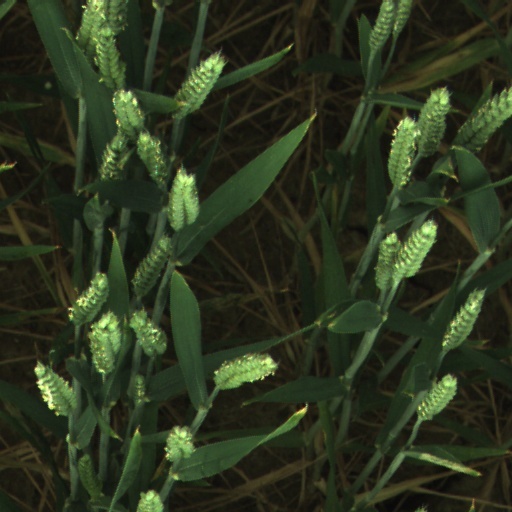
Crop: wheat